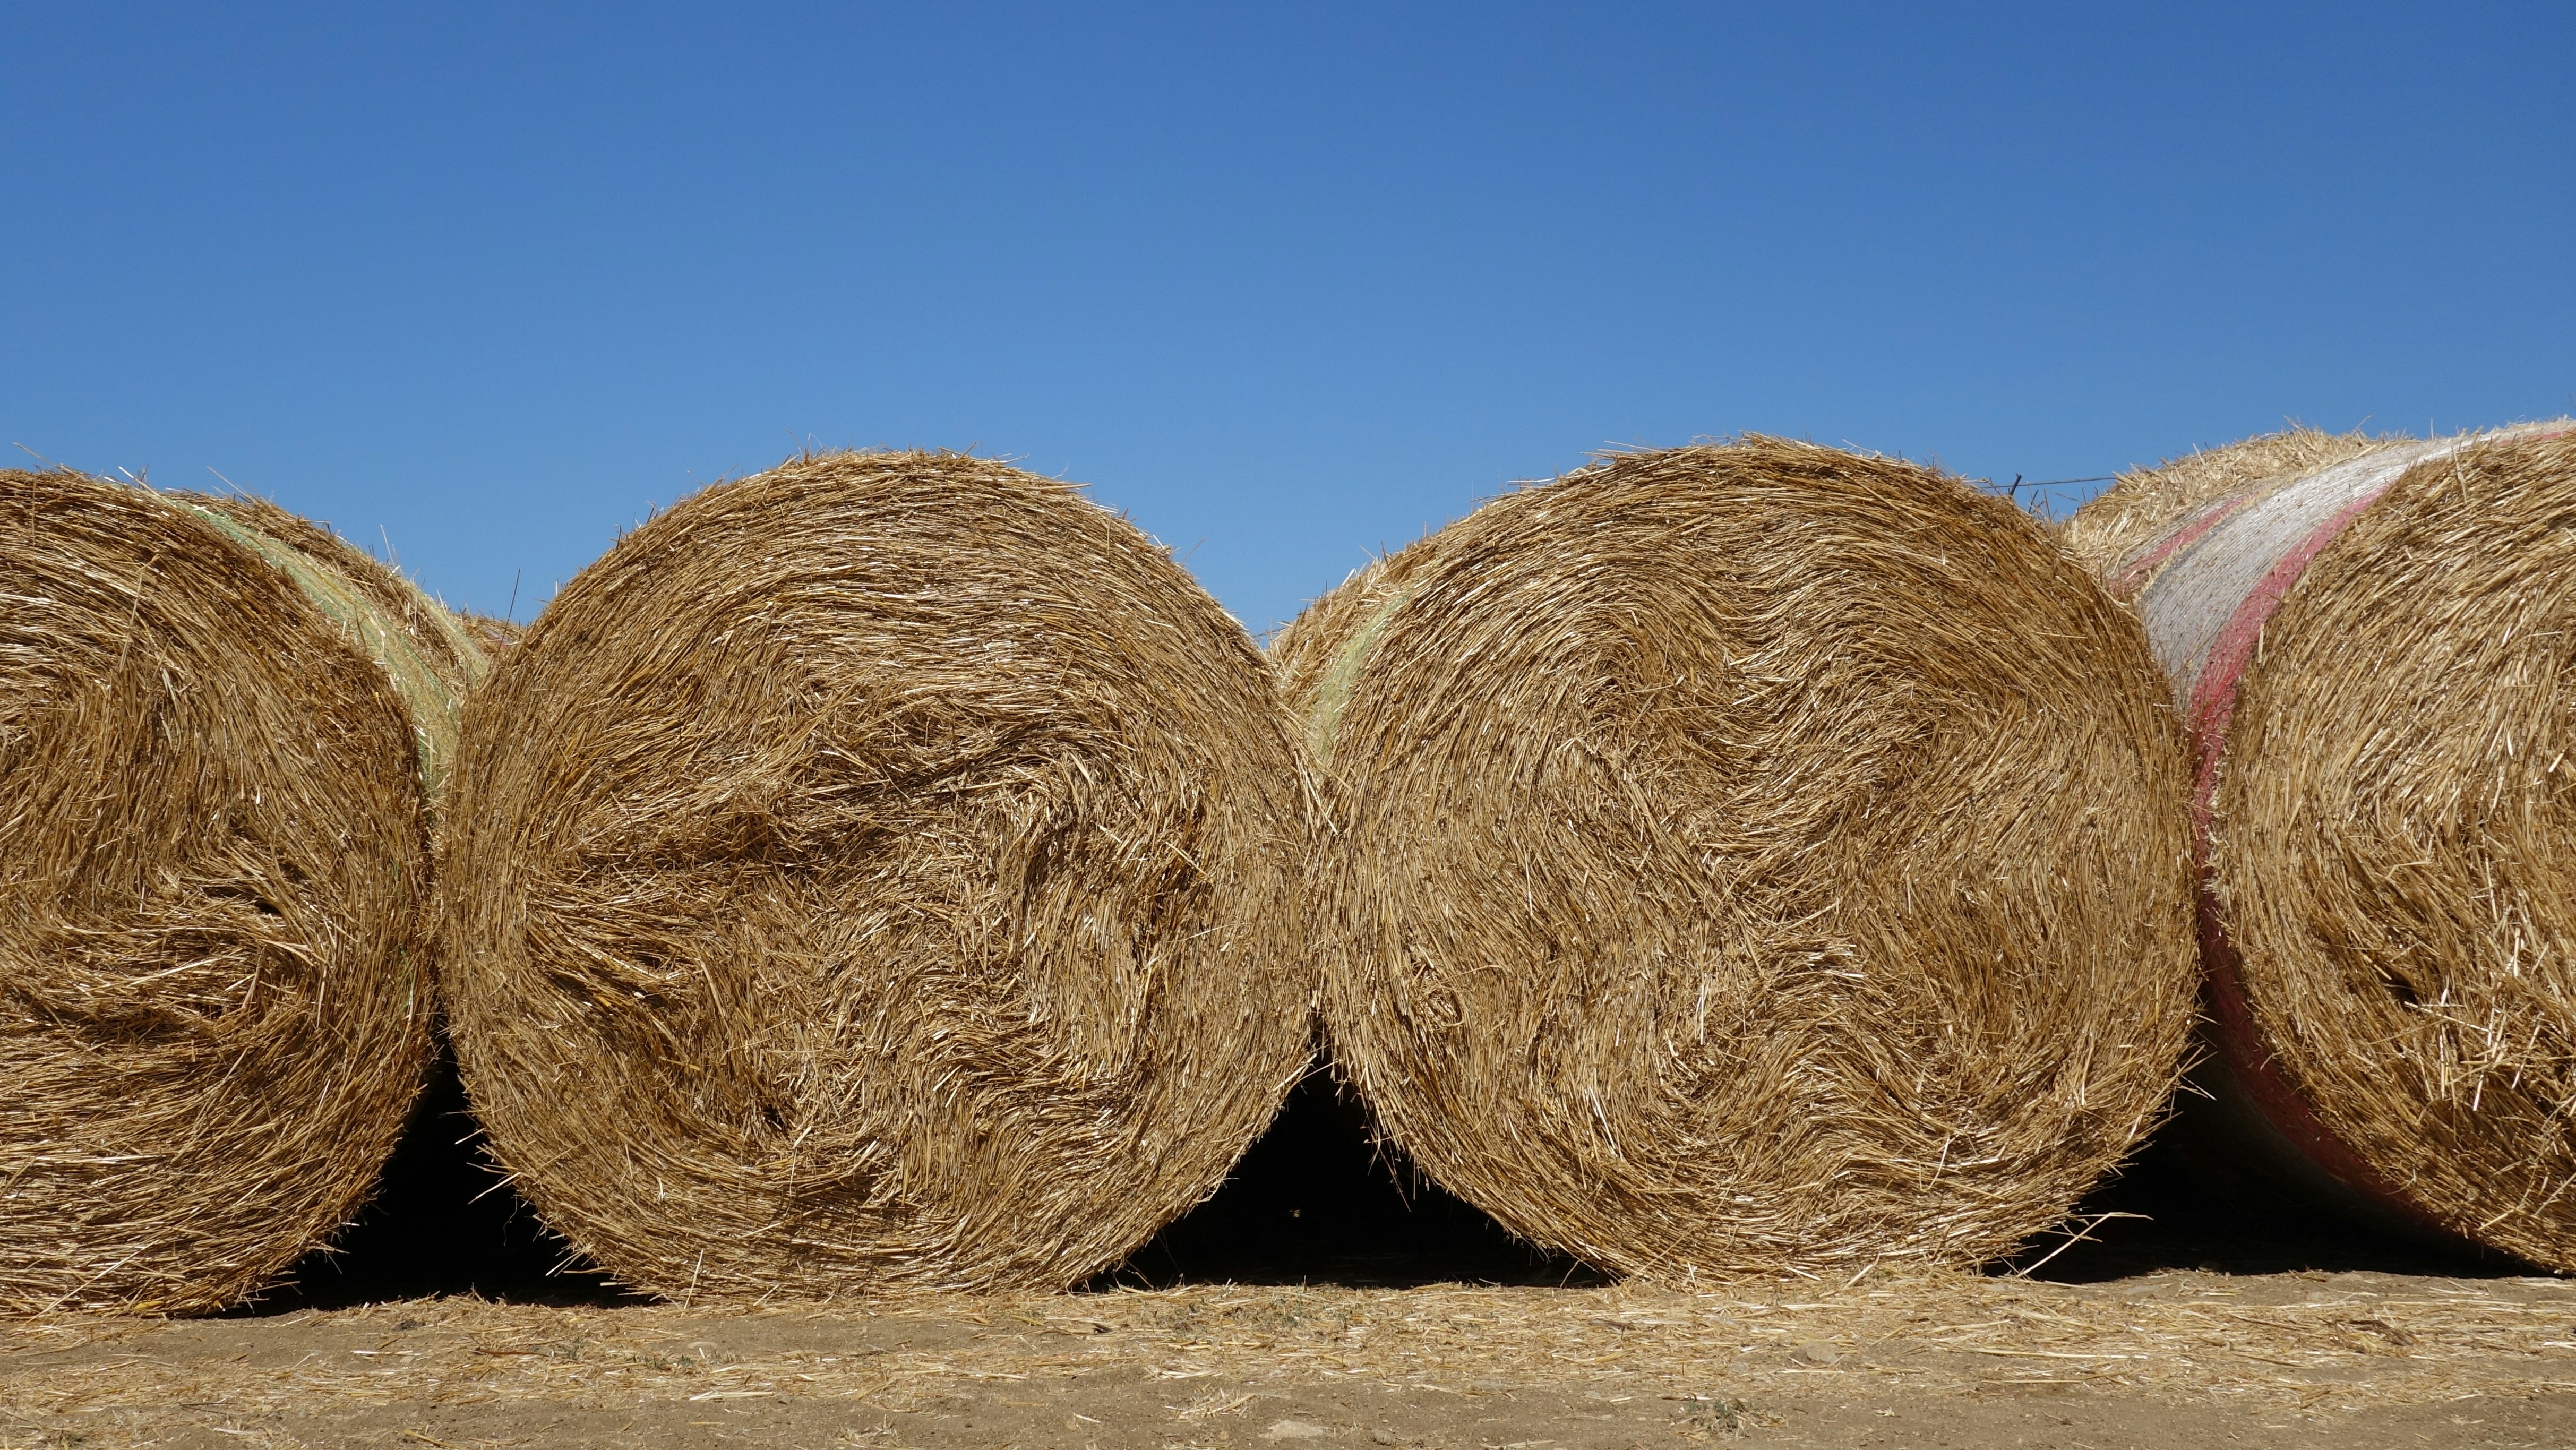
plant, wood, hay, field, trunk, summer, food, soil, agriculture, coconut, background, straw, roll, straw bales, flowering plant, grass family, land plant